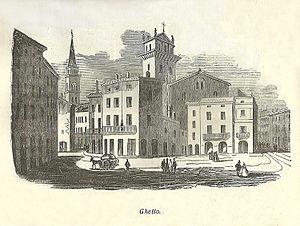
Des quartiers juifs dits ghettos ont existé à différentes périodes de l'histoire de l'Italie.